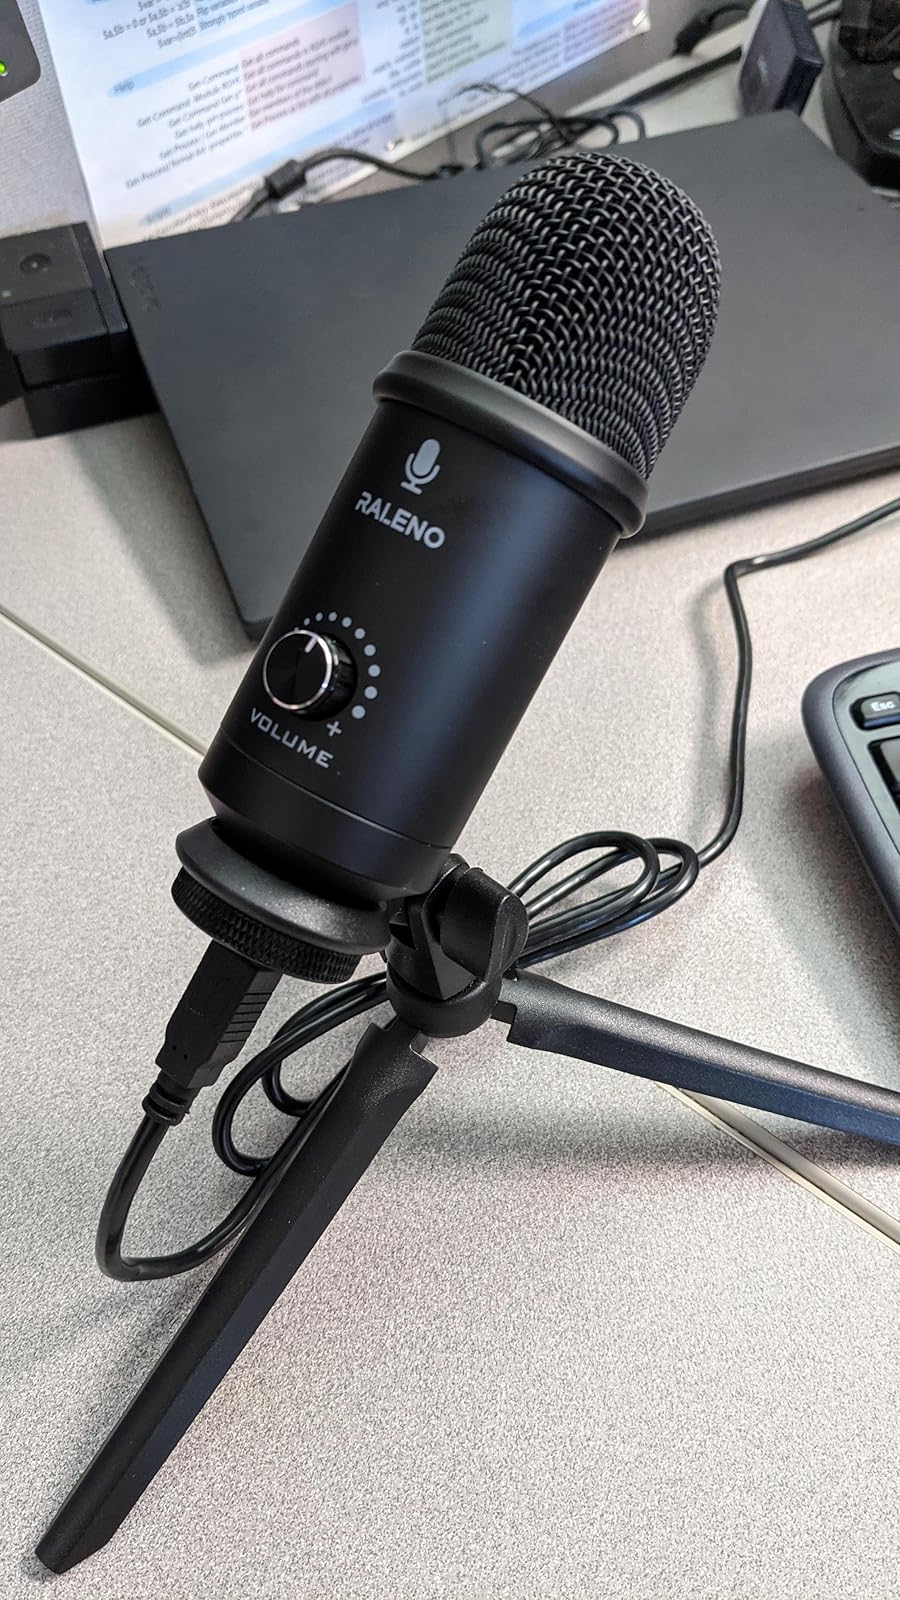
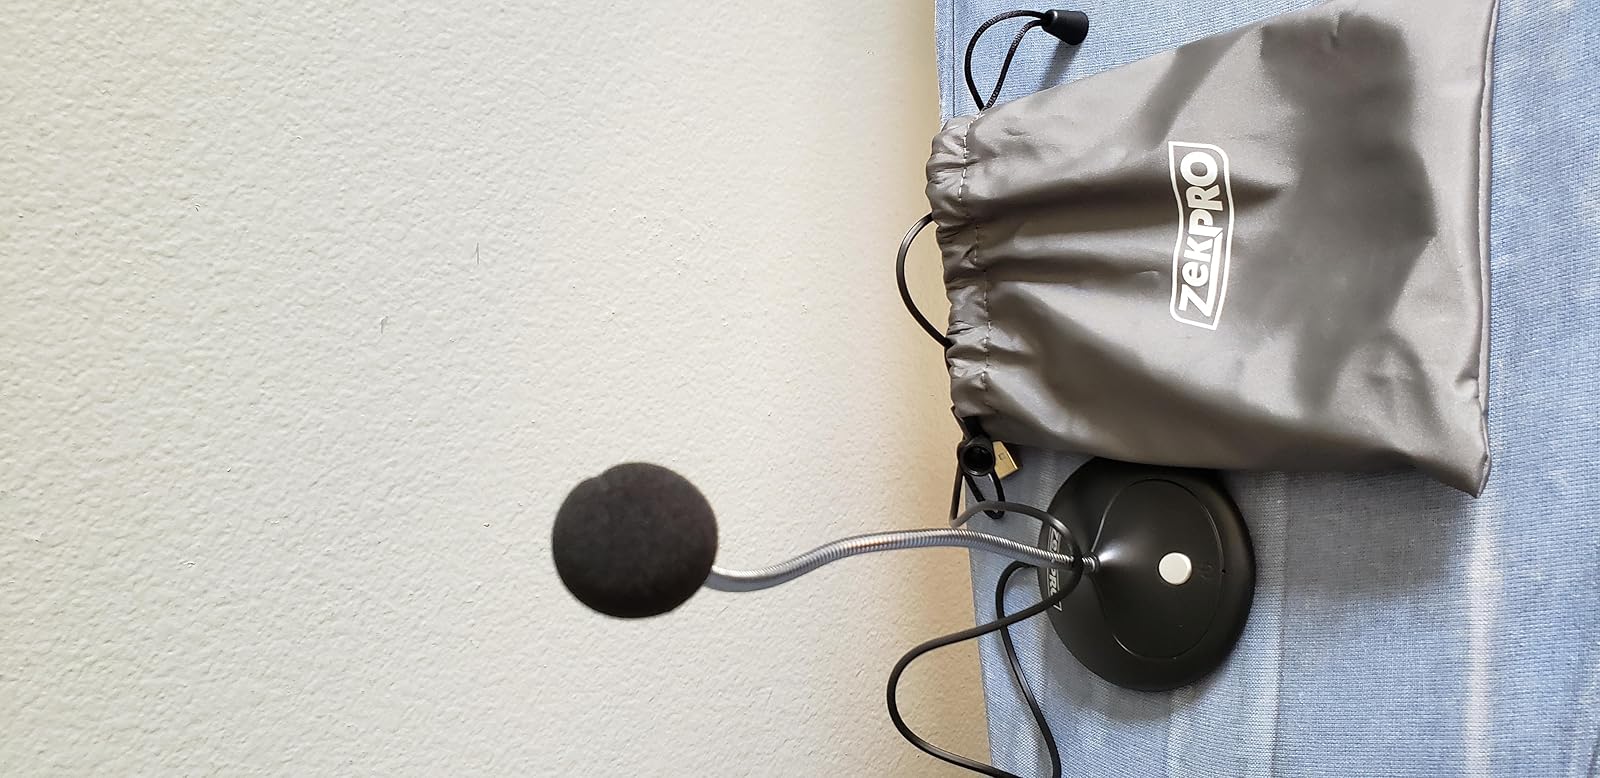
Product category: microphone
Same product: no